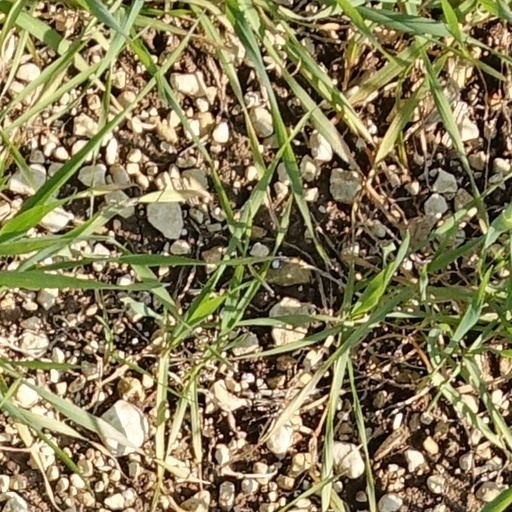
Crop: wheat